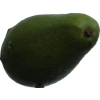
Label: green_avocado